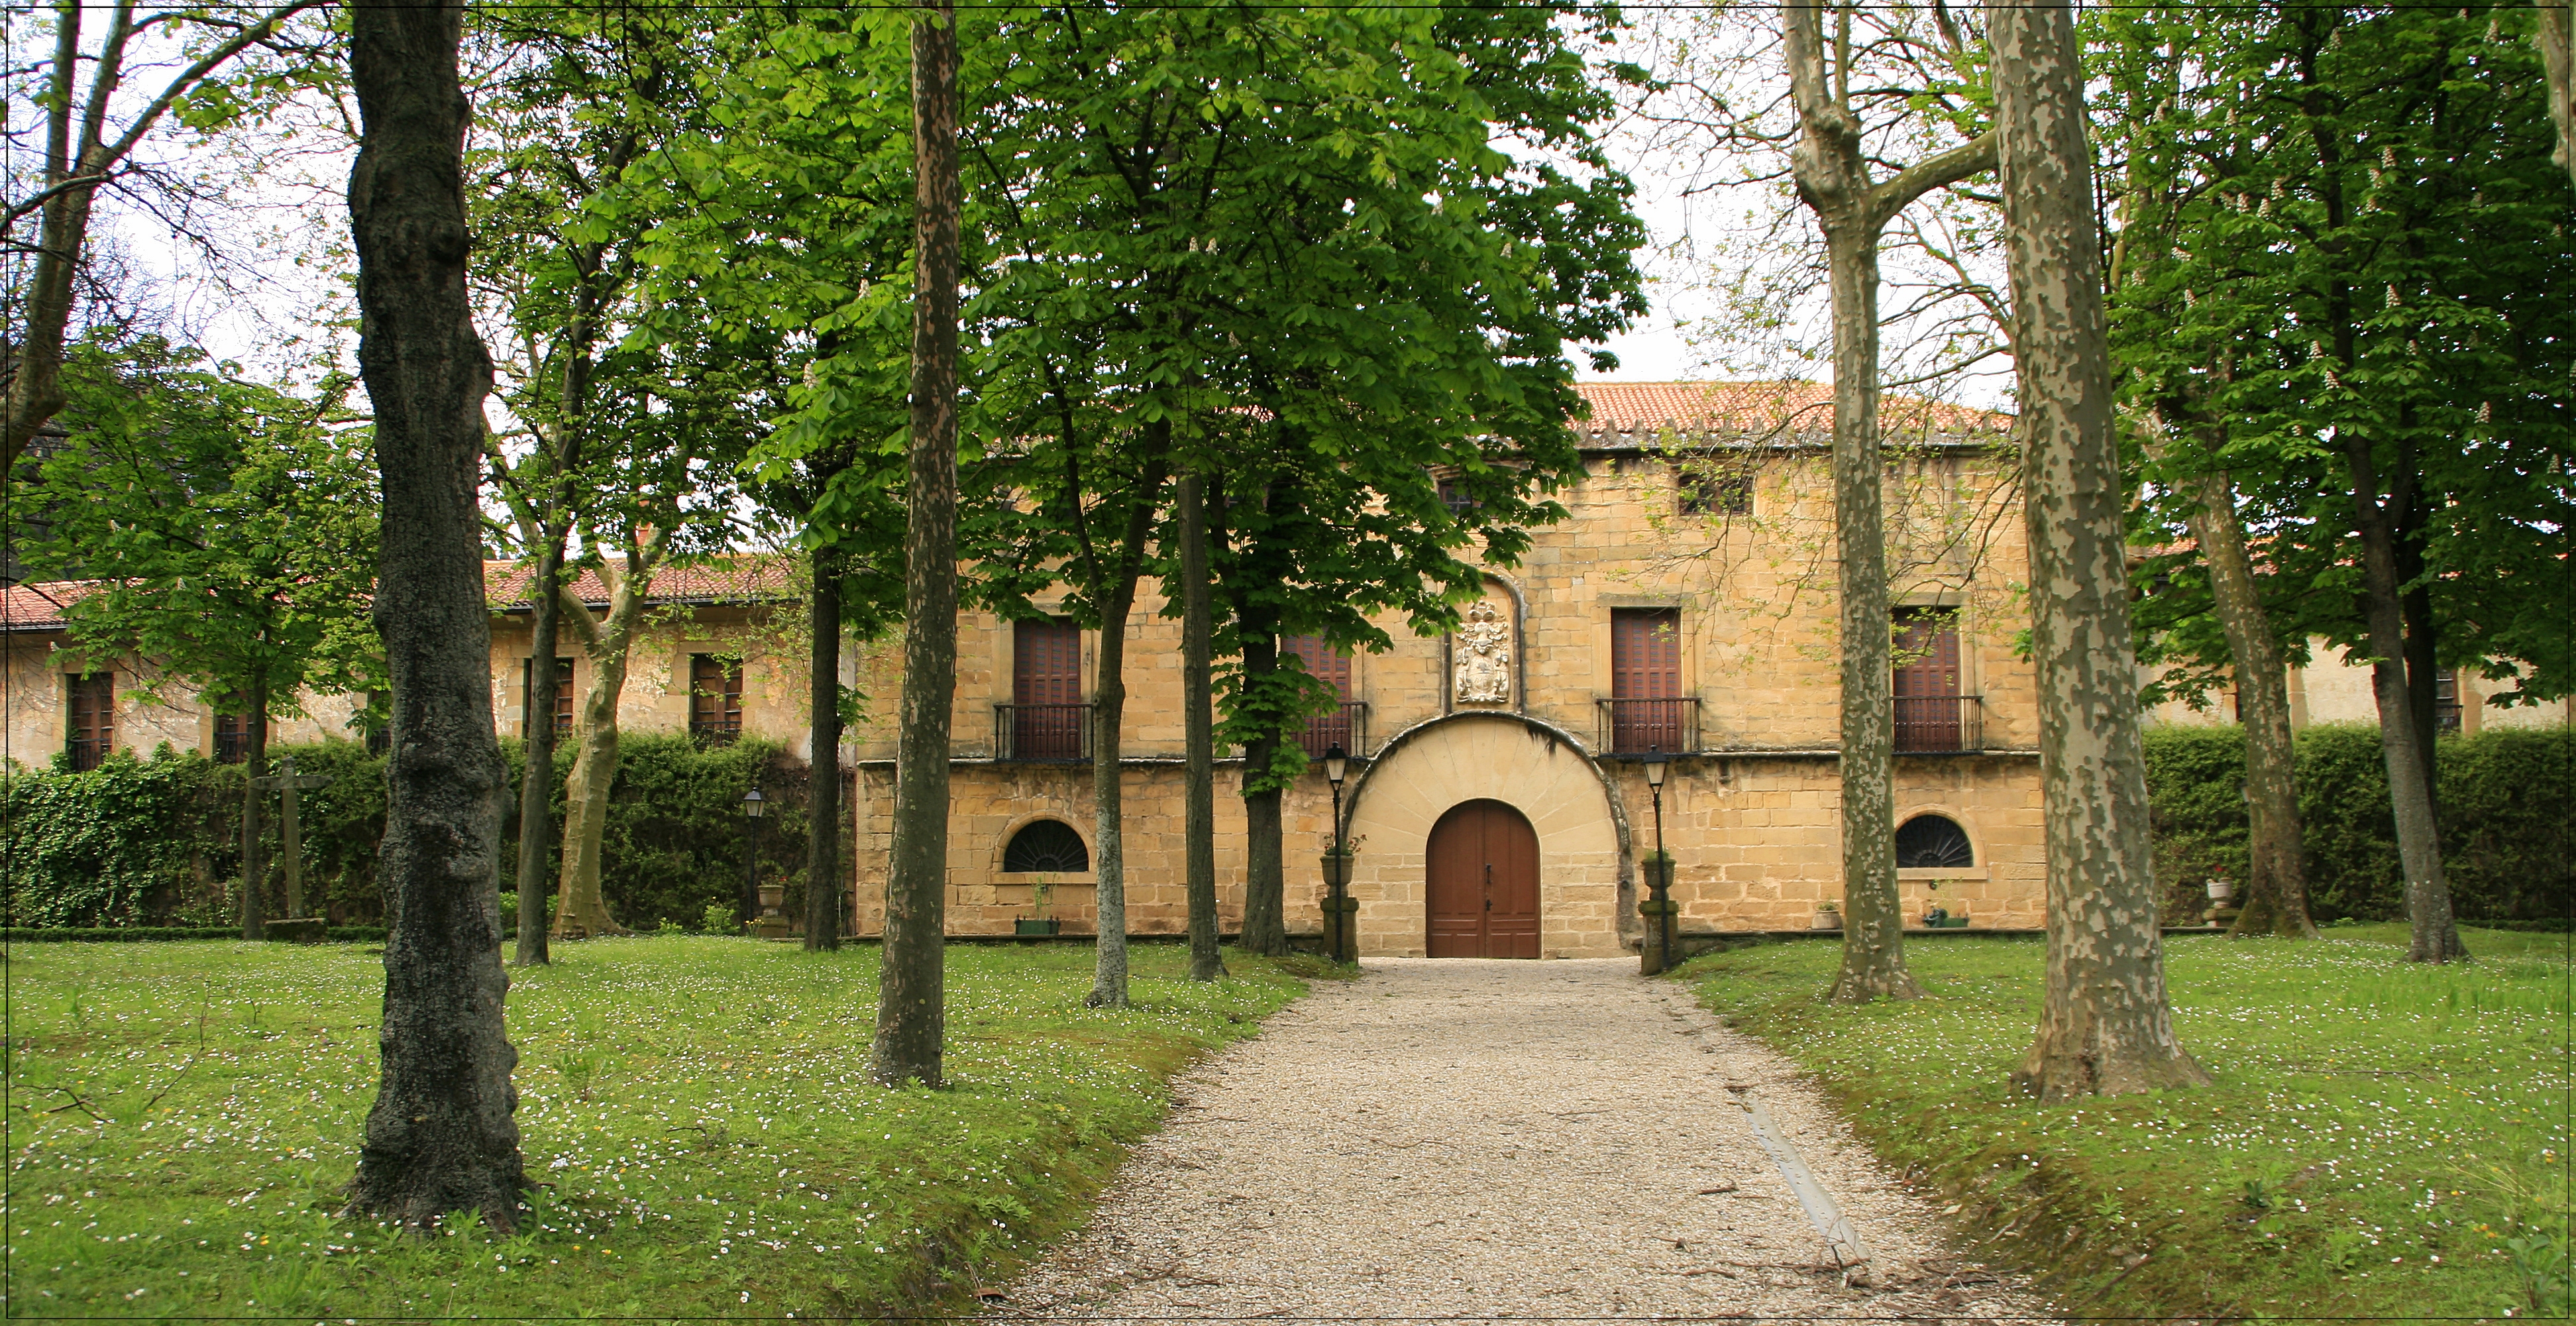
tree, building, property, chapel, place of worship, monastery, puentedecastillayleon, estate, manor house, rural area